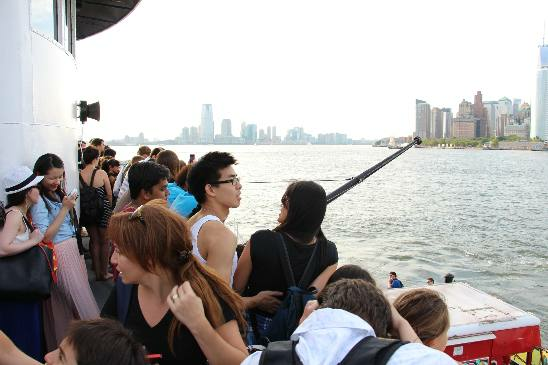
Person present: Yes